Giorgia Bariani

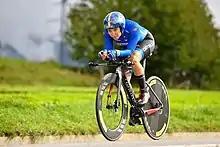
Bariani in 2018

Giorgia Bariani (born 19 November 2000) is an Italian professional racing cyclist, who currently rides for UCI Women's Continental Team .